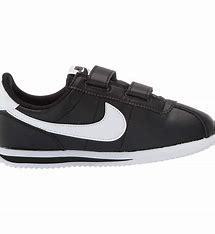
Brand: Nike
Model: Cortez Basic SL